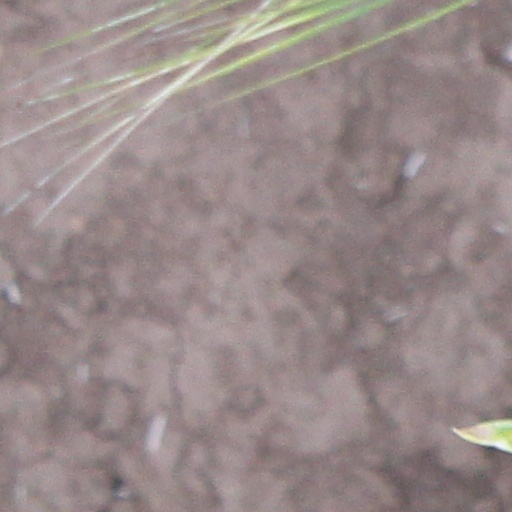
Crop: wheat